New York State Route 17K

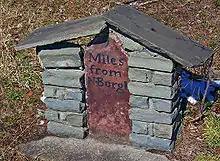
An original stone marker from the Newburgh and Cochecton Turnpike along NY 17K near the Nathaniel Hill Brick House in Montgomery.

After Drury Lane, NY 17K passes the last building of the Valley Central School District, East Coldenham Elementary School. In November 1989, nine students died here when a wall collapsed during a freak tornado. Development along the highway begins to increase at this point as NY 17K directly intersects I-84 and runs along the northern boundary of Stewart Airport. The Newburgh Auto Auction's vast parking lots are visible to the north while commercial hangars and the local Air National Guard base can be seen to the south. The base's entrance road, secured with a series of concrete barriers since the September 11, 2001 attacks, marks the end of the airport property.